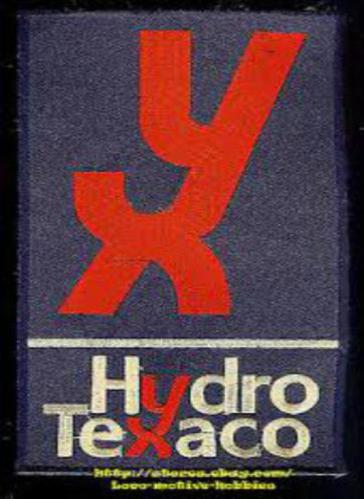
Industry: Others